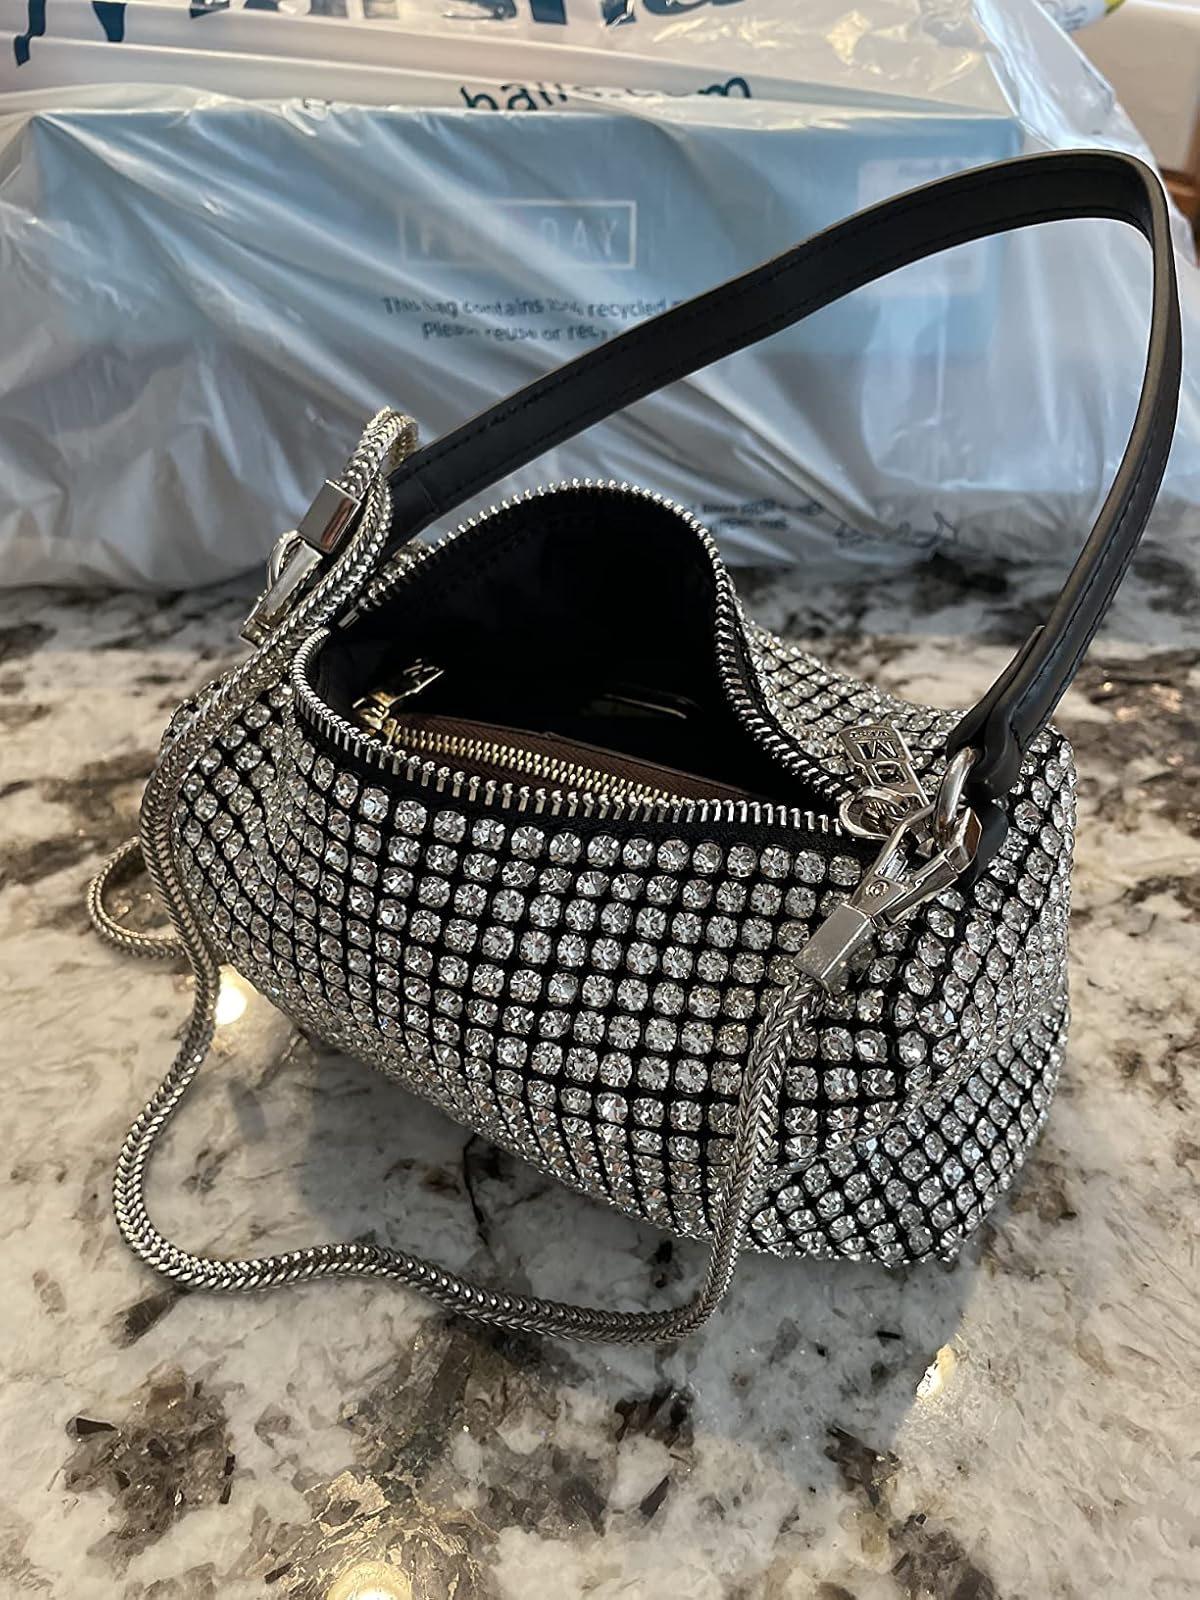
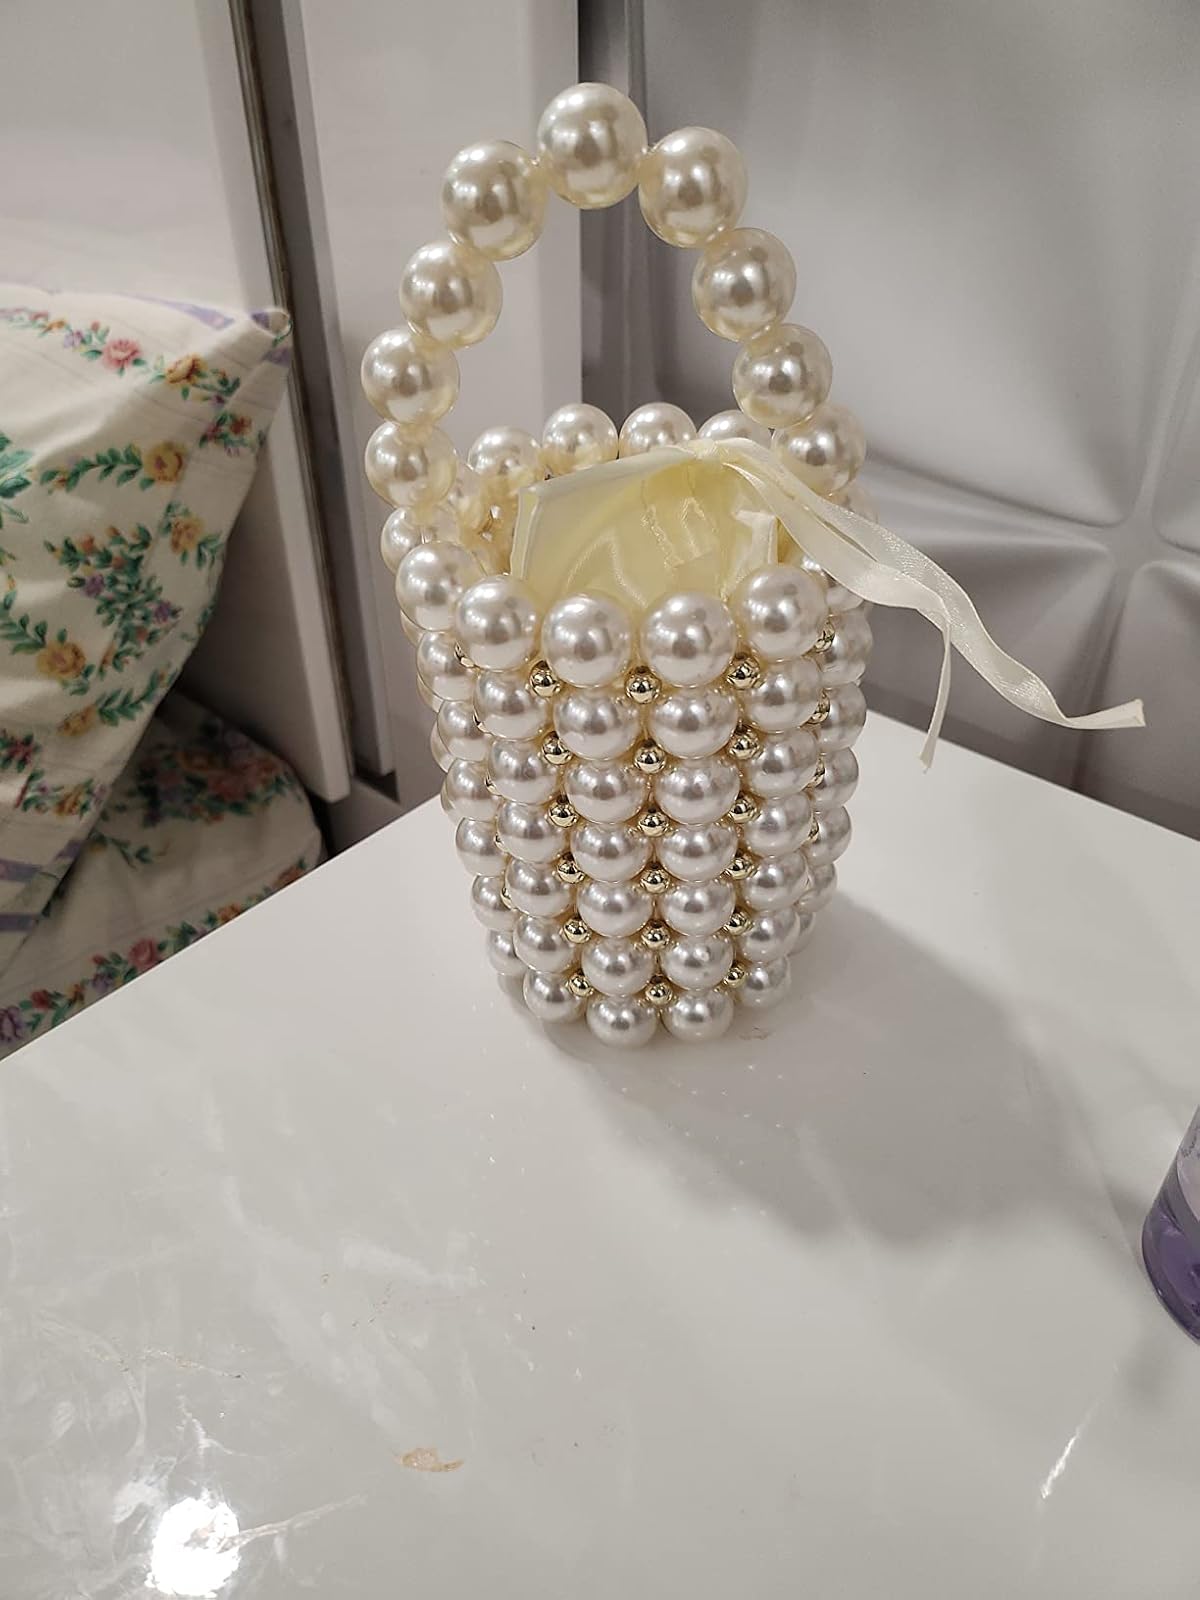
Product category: accessories_handbag
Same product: no